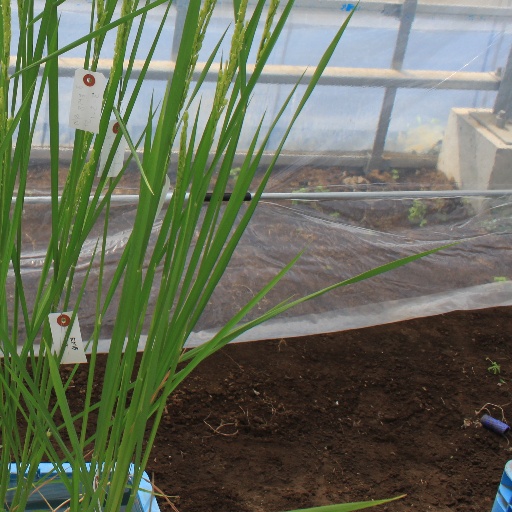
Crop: rice